Béla IV of Hungary

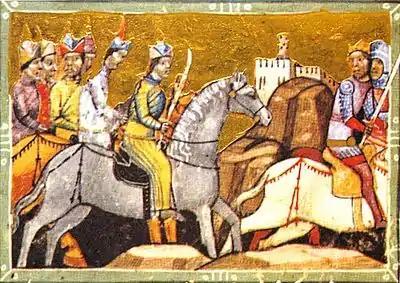
Mongols pursuing Béla after his catastrophic defeat in the Battle of Mohi on 11 April 1241 (from the "Illuminated Chronicle")

With the Cumans' departure Béla lost his most valuable allies. He could muster an army of less than 60,000 against the invaders. The royal army was ill-prepared and its commanders—the barons alienated by Béla's policy—"would have liked the king to be defeated so that they would then be dearer to him", according to Roger of Torre Maggiore's account. The Hungarian army was virtually annihilated in the Battle of Mohi on the Sajó River on 11 April 1241. A great number of Hungarian lords, prelates and noblemen were killed, and Béla himself narrowly escaped from the battlefield. He fled through Nyitra to Pressburg (Nitra and Bratislava in Slovakia). The triumphant Mongols occupied and ravaged most lands to the east of the Danube River by the end of June.